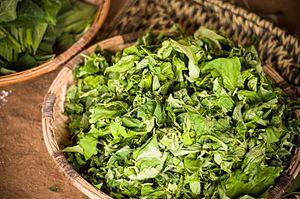
La cuisine du Mozambique est une cuisine d'Afrique de l'Est qui mêle influences africaines, indiennes et portugaises. Les fruits de mer et les viandes y sont à l'honneur, servis avec du riz, des frites ou des légumes. Parmi les plats traditionnels figurent xima et matapa.